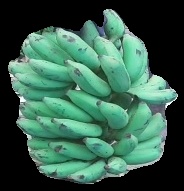
Variety: elakki-bale
Grade: grade3